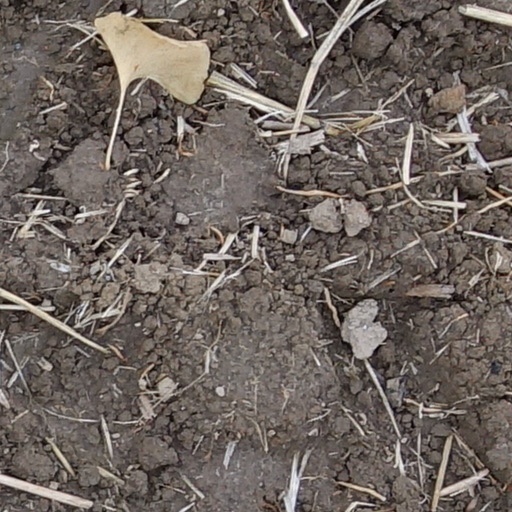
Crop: wheat